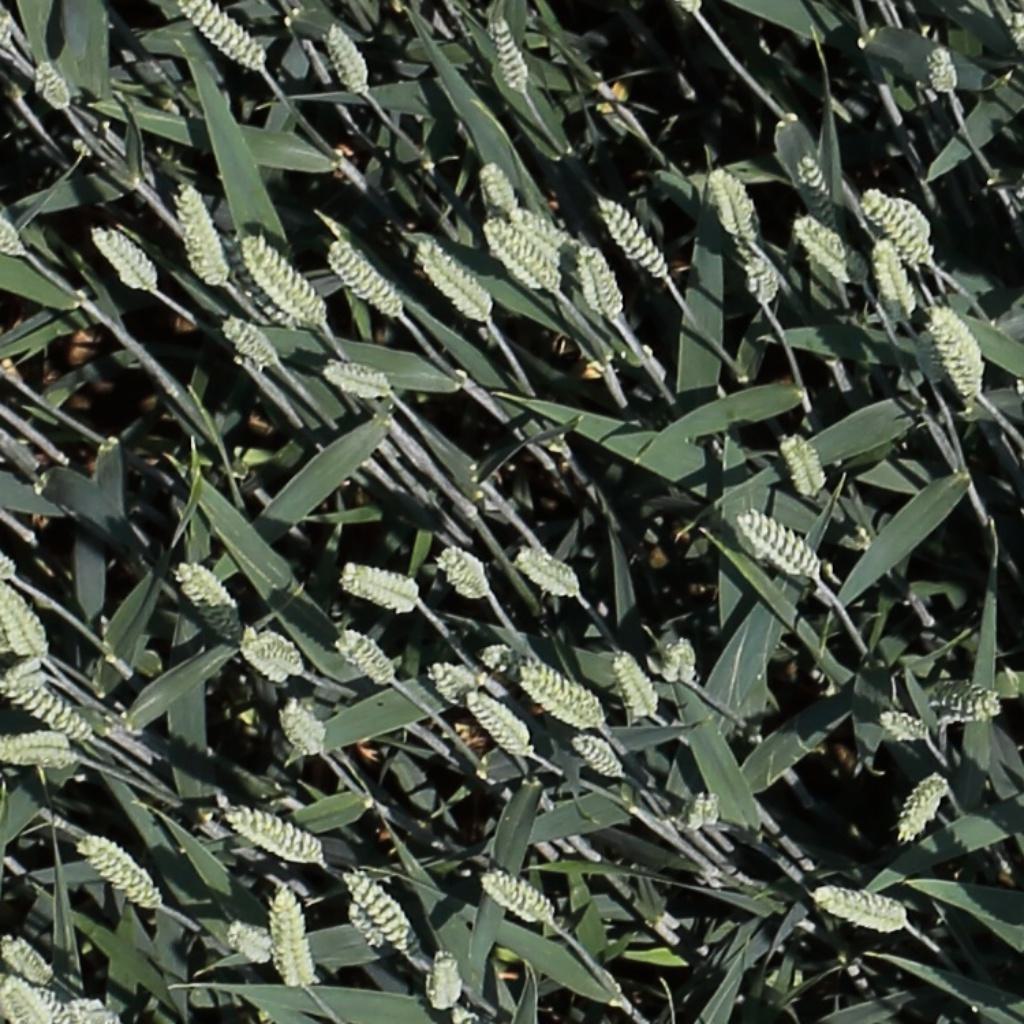
Country: Switzerland
Location: Usask
Wheat development stage: Filling